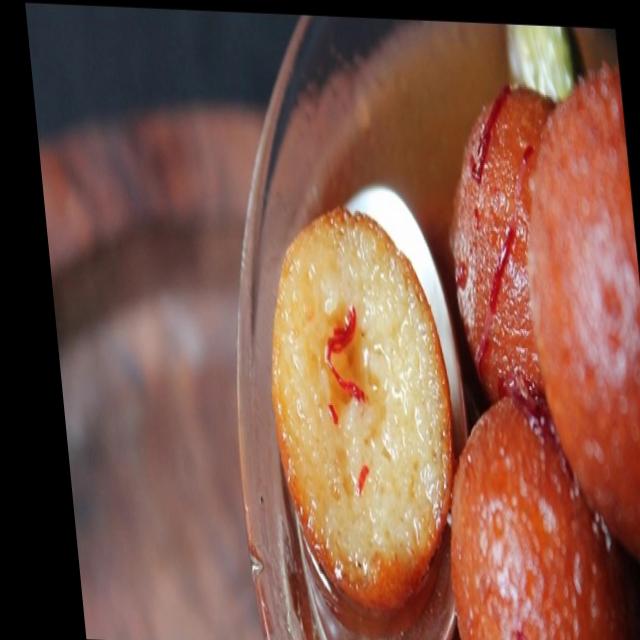
Dish: gulab_jamun